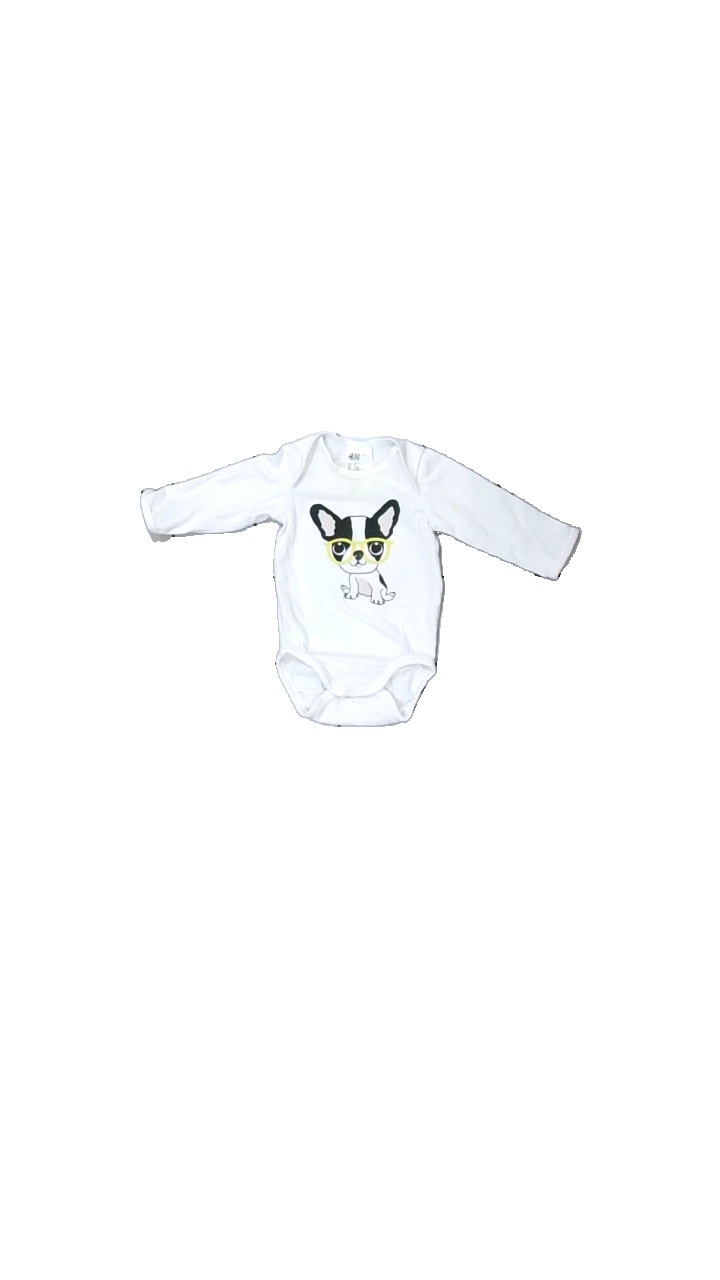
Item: Top (Children)
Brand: H&m
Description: vit långärmad body med hund på, fläck fram
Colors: White, Black, Yellow, Multicolor
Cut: Regular
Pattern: Animal print
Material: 100% cotton
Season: All
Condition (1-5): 3
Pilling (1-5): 5
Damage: fläck
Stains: Major
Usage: Export
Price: <50